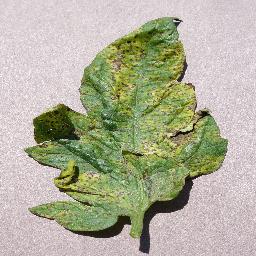
Label: Tomato___Septoria_leaf_spot